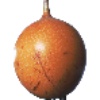
Label: granadilla